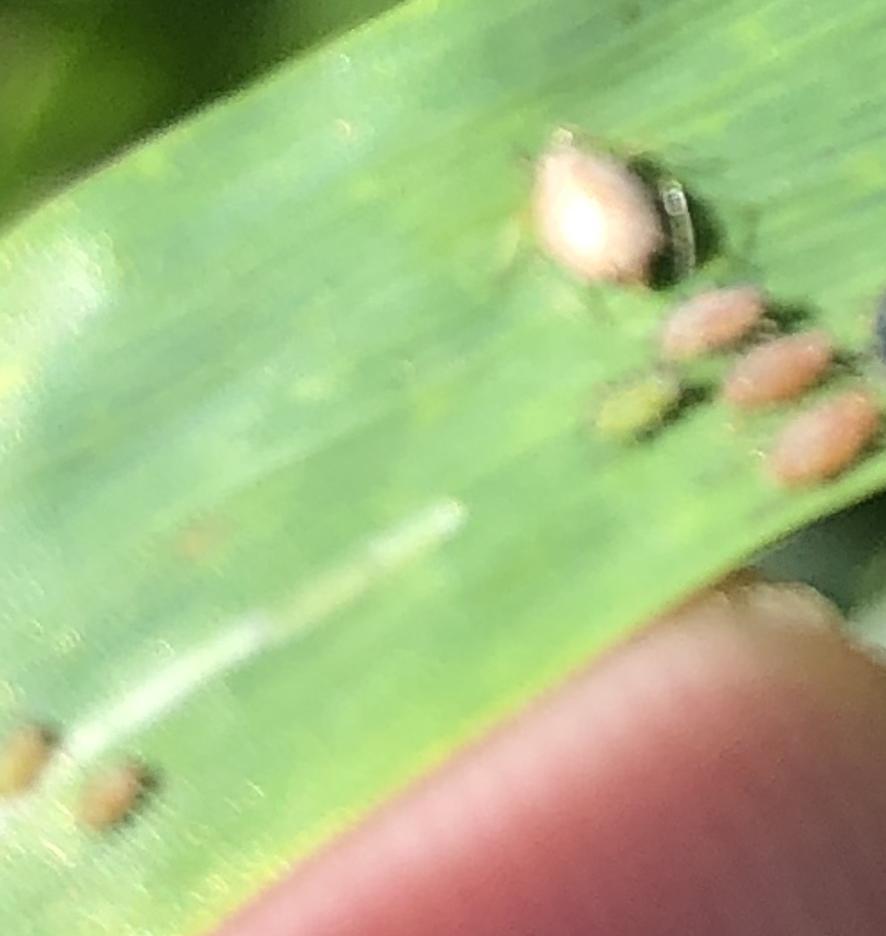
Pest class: english_grain_aphid